Gordon McIntyre, Lord Sorn

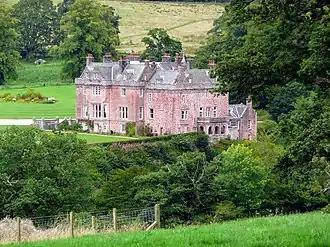
Sorn Castle

He was born in Glasgow on 21 July 1896, the son of Thomas McIntyre and Jeanie Paterson. He had three sisters. His father purchased Sorn Castle in 1908 and began remodelling it in 1909. His father owned a shipping line and was Chairman of Lloyds Register but abandoned many of his business activities to concentrate on the estate. Gordon, as he was generally known, was educated at Winchester College.